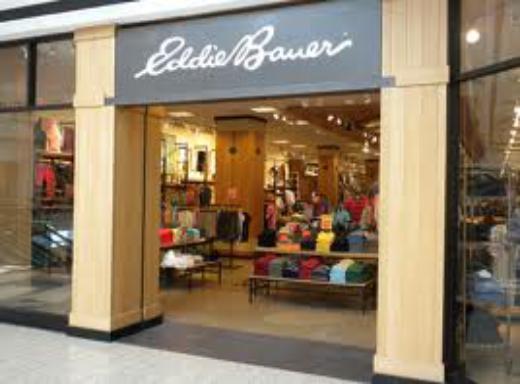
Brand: Eddie Bauer
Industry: Clothes